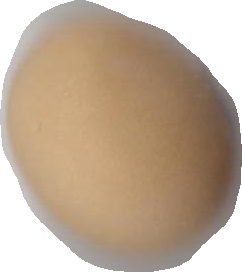
Variety: Anjasmoro